List of lakes of Kentucky

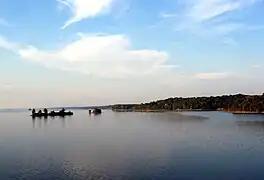
Kentucky Lake

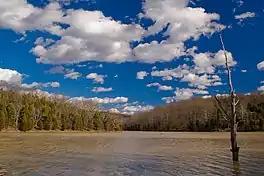
Kincaid Lake

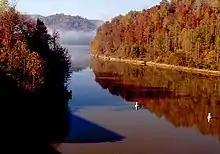
Martins Fork Lake

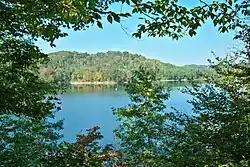
Paintsville Lake

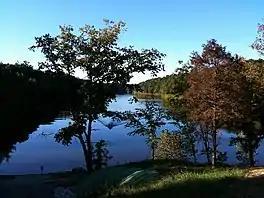
Shanty Hollow Lake

The following is a list of lakes and reservoirs in the state of Kentucky in the United States. Swimming, fishing, and/or boating are permitted in some of these lakes, but not all.